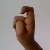
The image shows a hand gesture representing the letter 'X' in Indian Sign Language.